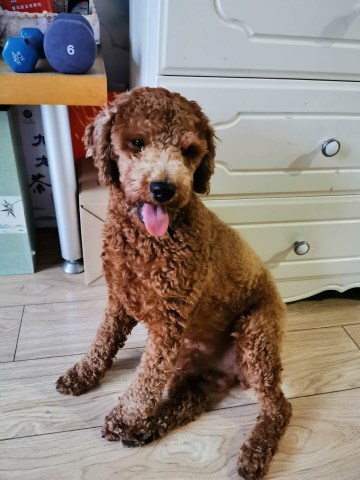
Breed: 2925-n000114-toy_poodle